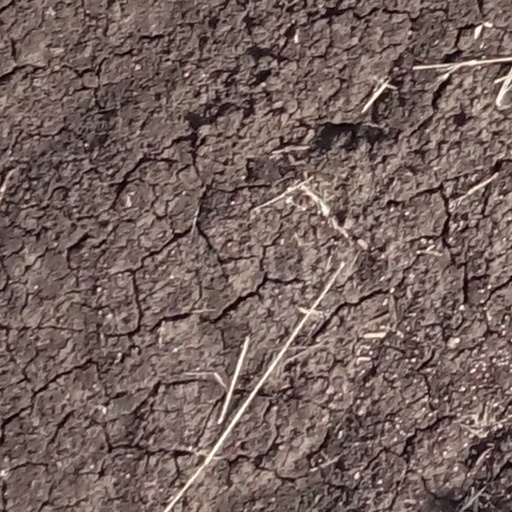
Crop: sorghum